Chanco, Chile

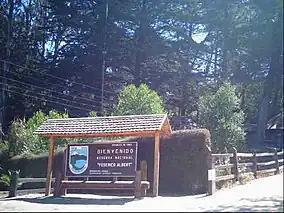
Access to Natural Reserve "Federico Albert"

Chanco was founded on 1889 in an old settlement populated by the indigenous people known as promaucaes. Chanco had begun as a seaside settlement. However, in the 19th century the coastal dunes advanced eastward and buried the old village and the surrounding crops. At the beginning of the 20th century, thanks to the efforts of the German botanist and naturalist Federico Albert the town was saved from being buried again, when Albert started a large-scale project by planting an extense forest west to Chanco and relocating the town eastwards. The forest would be declared a national reserve in 1979 and today it constitutes a frequented touristic attraction in the province of Cauquenes.